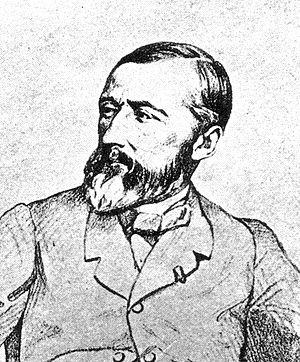
Émile Charles Joseph Loubon, né le 12 janvier 1809 à Aix-en-Provence, mort le 3 mai 1863 à Marseille, est un peintre français, réputé pour ses paysages provençaux.
Michel Adanson, botaniste, revenu du Sénégal avec d'immenses collections d'histoire naturelle dont plus de trente mille plantes, ainsi que 33 espèces d'oiseaux décrites par Mathurin Jacques Brisson.